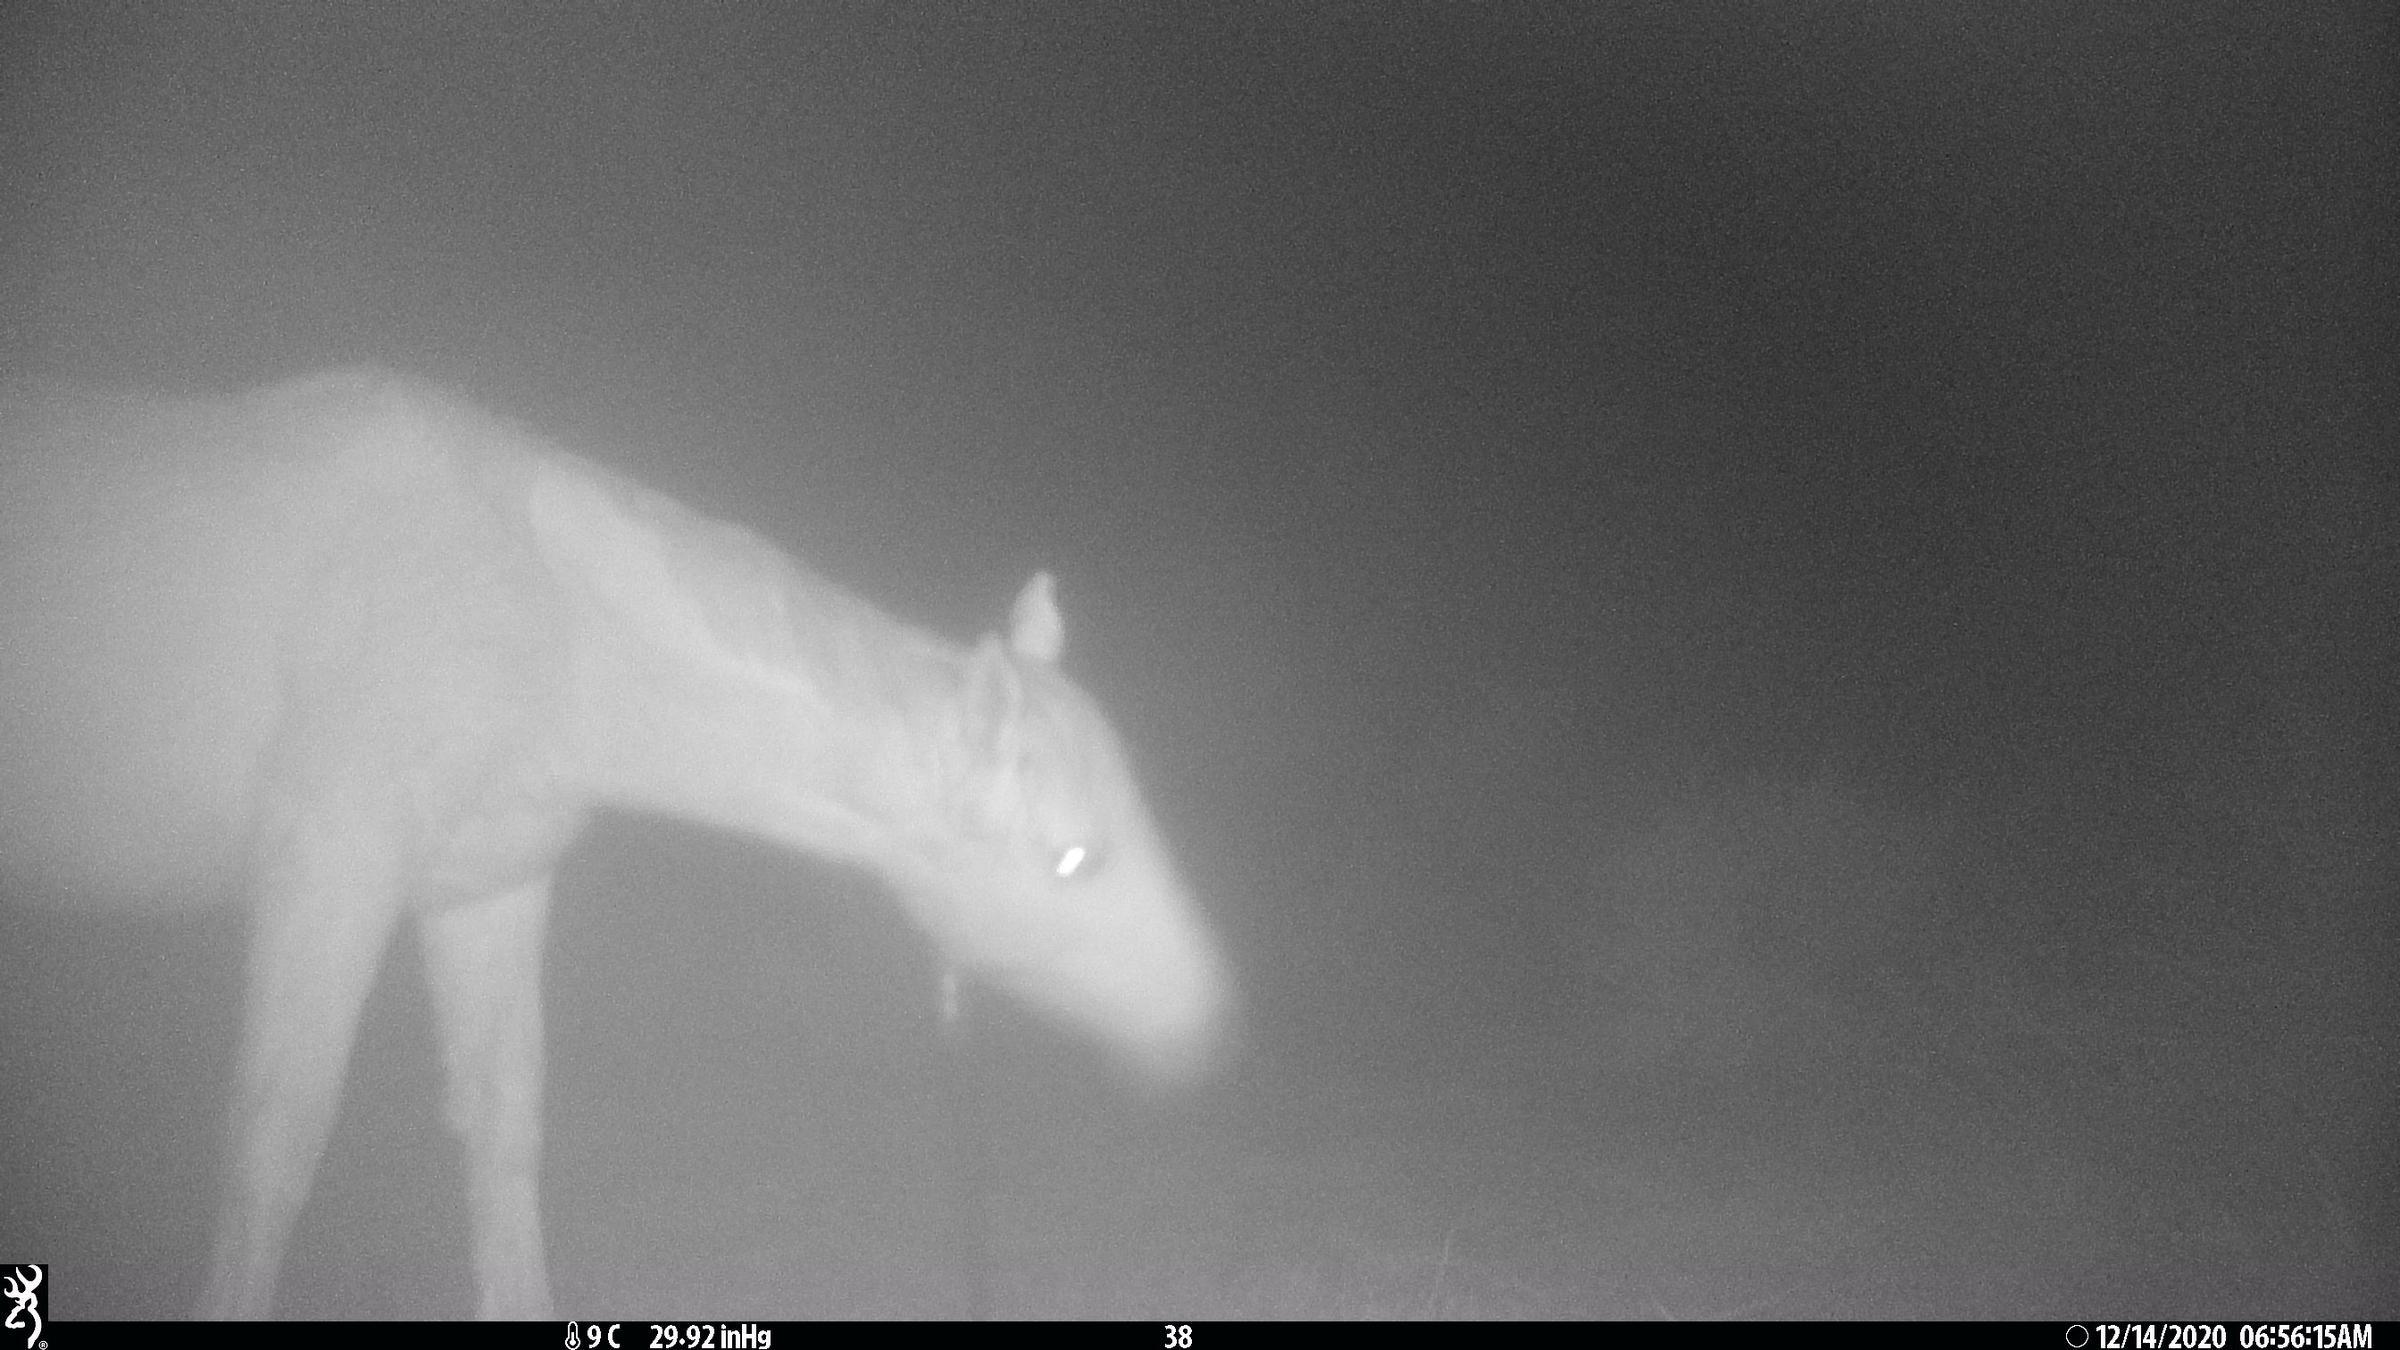
Species: Equus sp